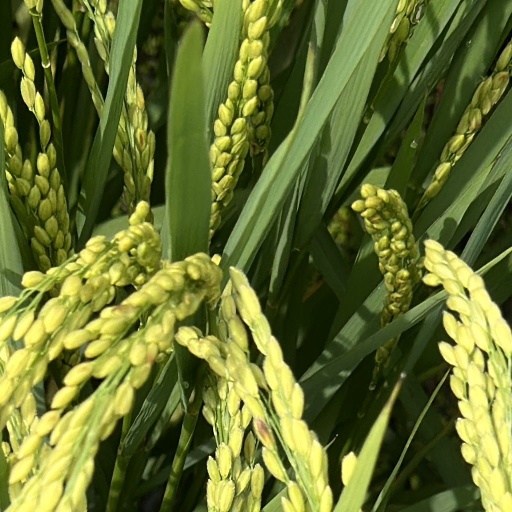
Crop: rice